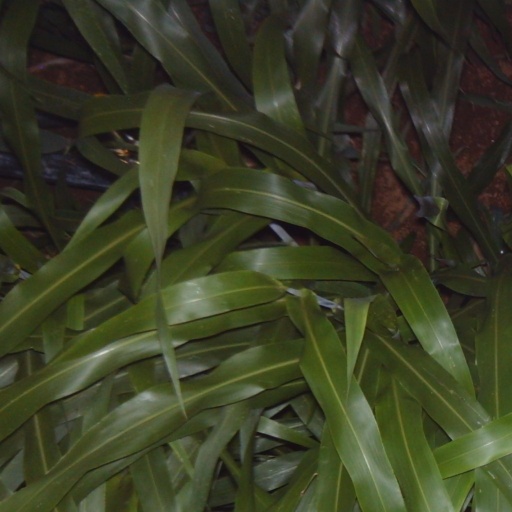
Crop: sorghum